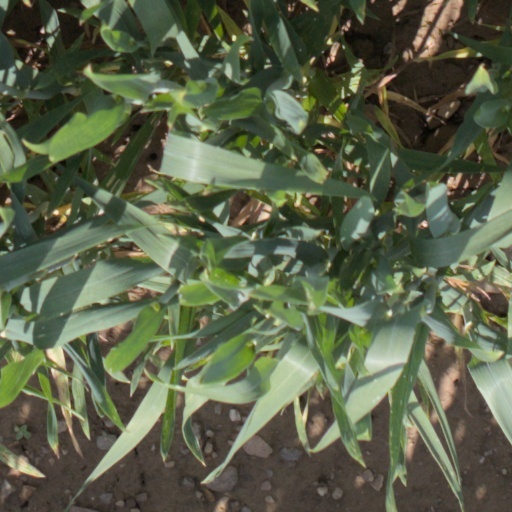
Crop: wheat